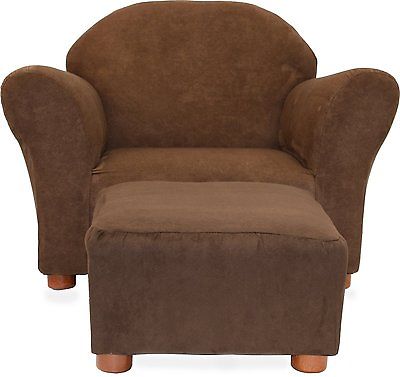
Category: chair